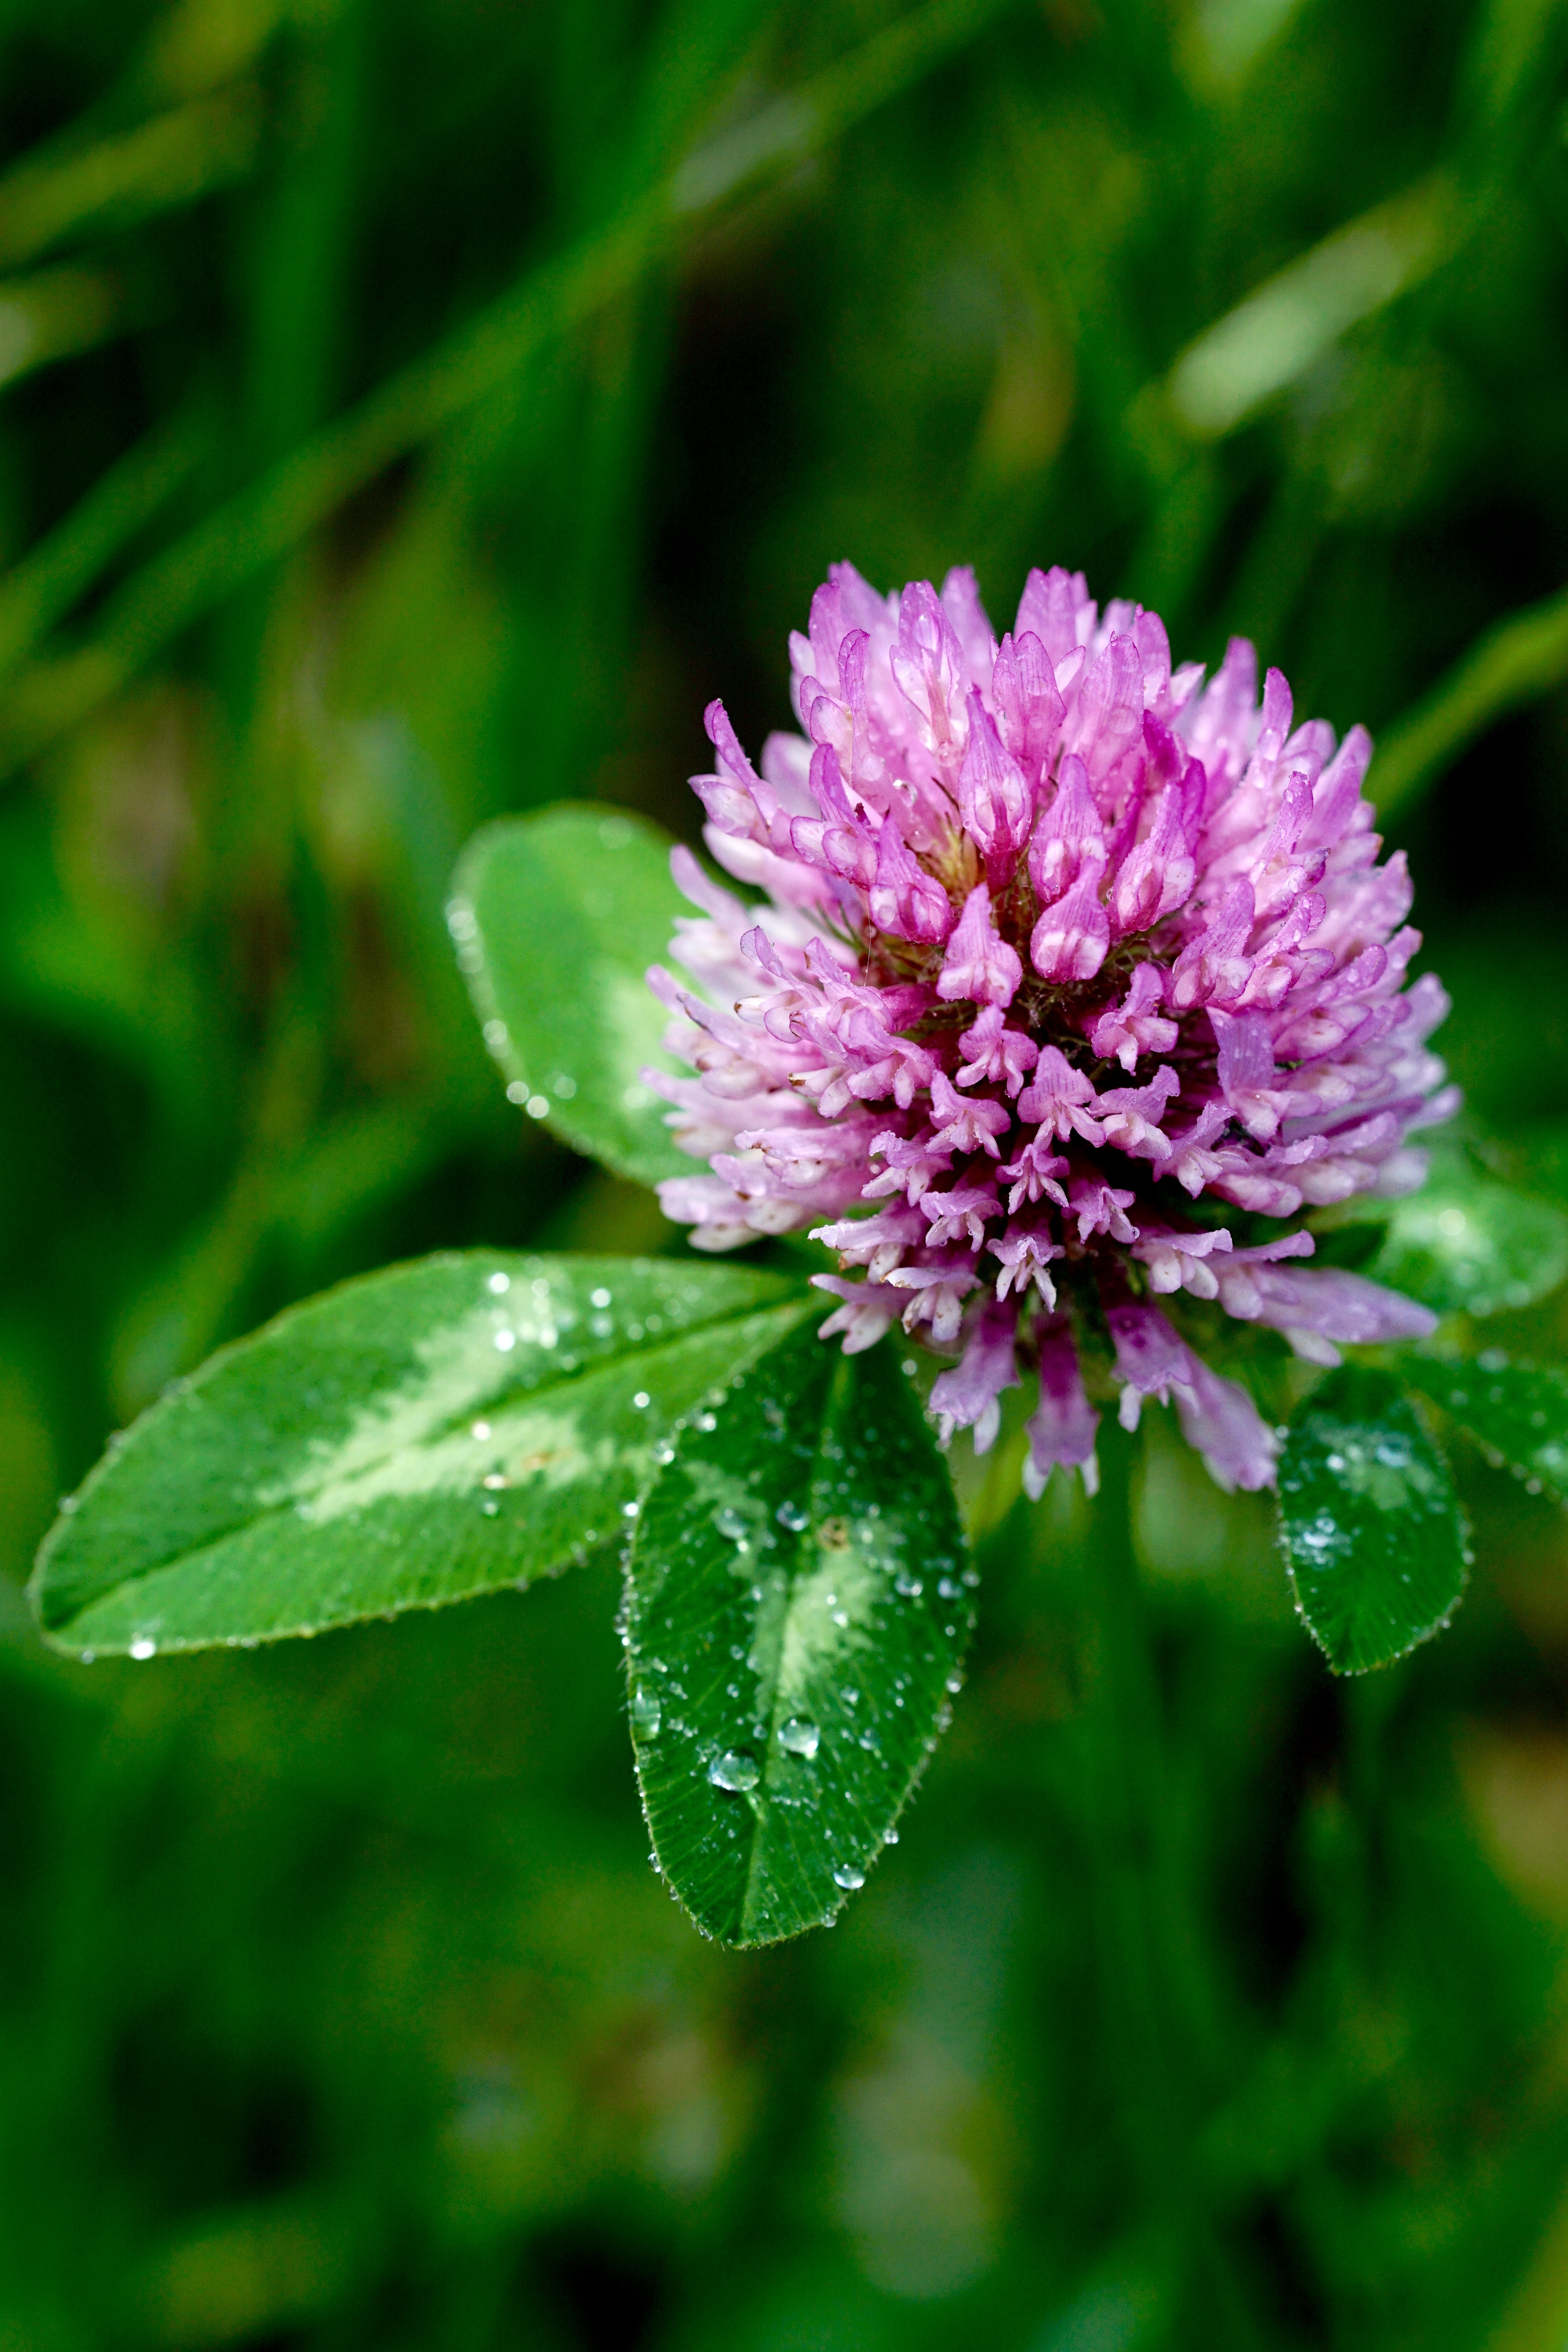
nature, blossom, plant, meadow, flower, petal, bloom, raindrop, green, herb, botany, flora, clover, wildflower, shrub, violet, klee, macro photography, flowering plant, clover flower, annual plant, land plant, trifolieae